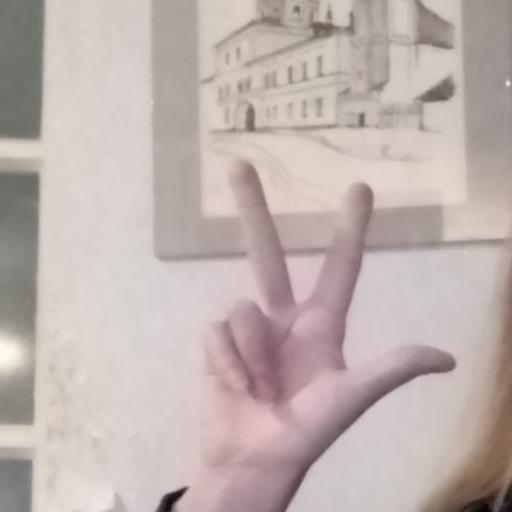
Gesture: three2